Four Days of Ghent

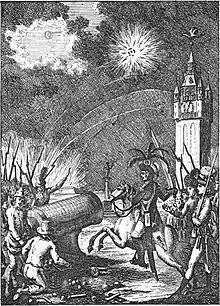
Print portraying the Patriot victory, with the Belfry and Dulle Griet as symbols of Ghent.

On the morning of 13 November, just before 7 a.m., Devaux ordered a charge on the Bruges Gate (Brugse Poort) and the Sas Gate (Saspoort). A simultaneous attack on the Antwerp Gate (Antwerpse Poort) was carried out to distract the enemy. Noting that a handful of gate guards spread great confusion amongst his inexperienced troops, Devaux simply gave up. He departed back to the Netherlands, together with Louis de Ligne, his staff and all eight dragoons of the army. However, the Patriots would not yield so easily, and continued under the command of captain Jean-Baptiste Davaine. They took the Bruges Gate, and the Sas Gate with some difficulty as well, and advanced towards the Kouter square in the centre. There they clashed with the barricades put up by Lunden at strategic locations in the city (Madou Bridge, Ketel Bridge, Muink Bridge, Heuver Gate and Kortrijk Gate). His main force was garrisoned inside Saint Peter's Abbey, and the Spanjaardenkasteel ('Spaniards' Castle') also had a small occupation force. The Patriots pushed the Imperials back far beyond the Madou and Ketel bridges.